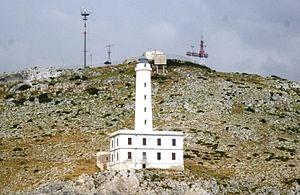
Le Salento, parfois en français Salente ou Salentin, est la péninsule formant l'extrémité sud-est de la région des Pouilles en Italie. Décrit comme étant le « talon de la botte italienne », il englobe la totalité de la province de Lecce, la partie méridionale de la province de Brindisi et la partie orientale de la province de Tarente. Il est bordé par deux mers : la mer Adriatique et la mer Ionienne. Il constitue la majeure partie de l'ancienne province de la Terre d'Otrante.
Le phare de Punta Paslascia ou phare du cap d'Otrante est un phare situé sur le cap d'Otrante de la municipalité de Otrante, dans la région des Pouilles en Italie. Il est géré par la Marina Militare.